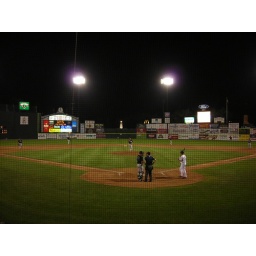
whenever the sea dogs hit a home run, the lighthouse makes an appearance behind the fence in center field